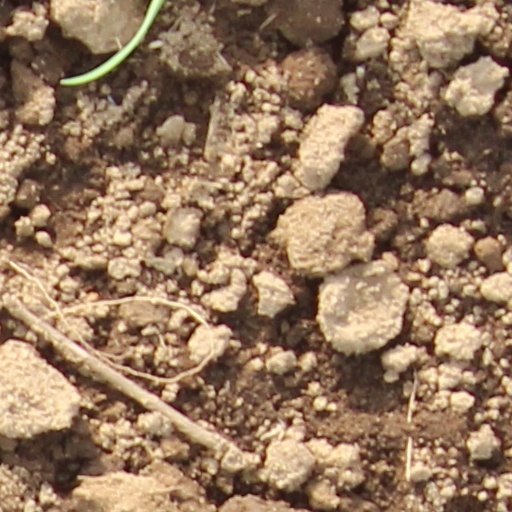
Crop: wheat